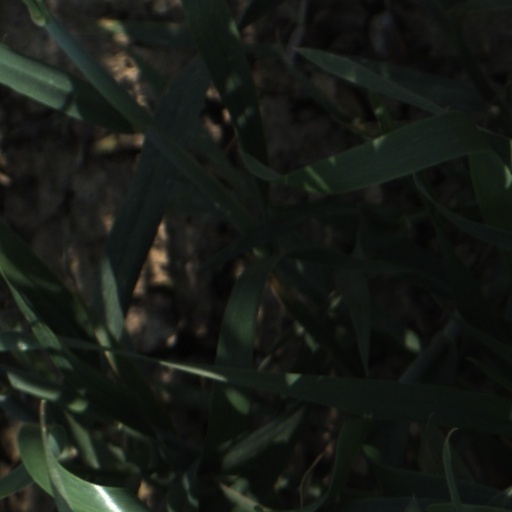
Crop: wheat